Paracrine signaling

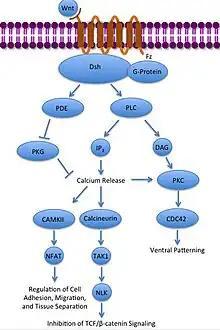

The noncanonical PCP pathway regulates cell morphology, division, and movement. Once again Wnt proteins binds to and activates Frizzled so that Frizzled activates a Dishevelled protein that is tethered to the plasma membrane through a Prickle protein and transmembrane Stbm protein. The active Dishevelled activates RhoA GTPase through Dishevelled associated activator of morphogenesis 1 (Daam1) and the Rac protein. Active RhoA is able to induce cytoskeleton changes by activating Roh-associated kinase (ROCK) and affect gene transcription directly. Active Rac can directly induce cytoskeleton changes and affect gene transcription through activation of JNK.